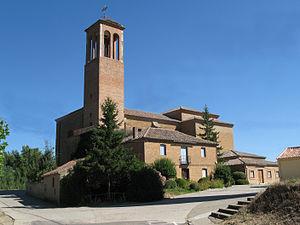
Villoldo est une commune d'Espagne de la province de Palencia dans la communauté autonome de Castille-et-León. Elle fait partie de la comarque naturelle de Tierra de Campos.